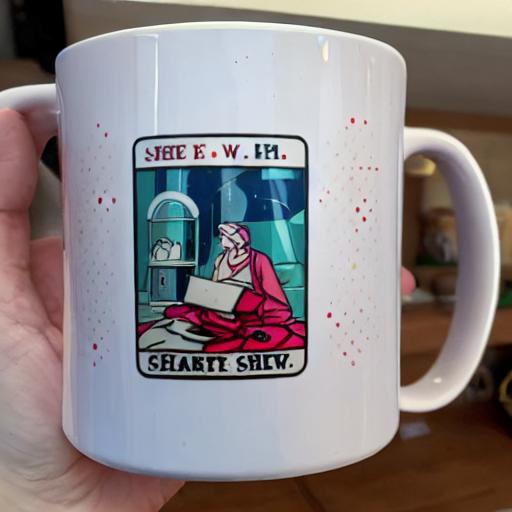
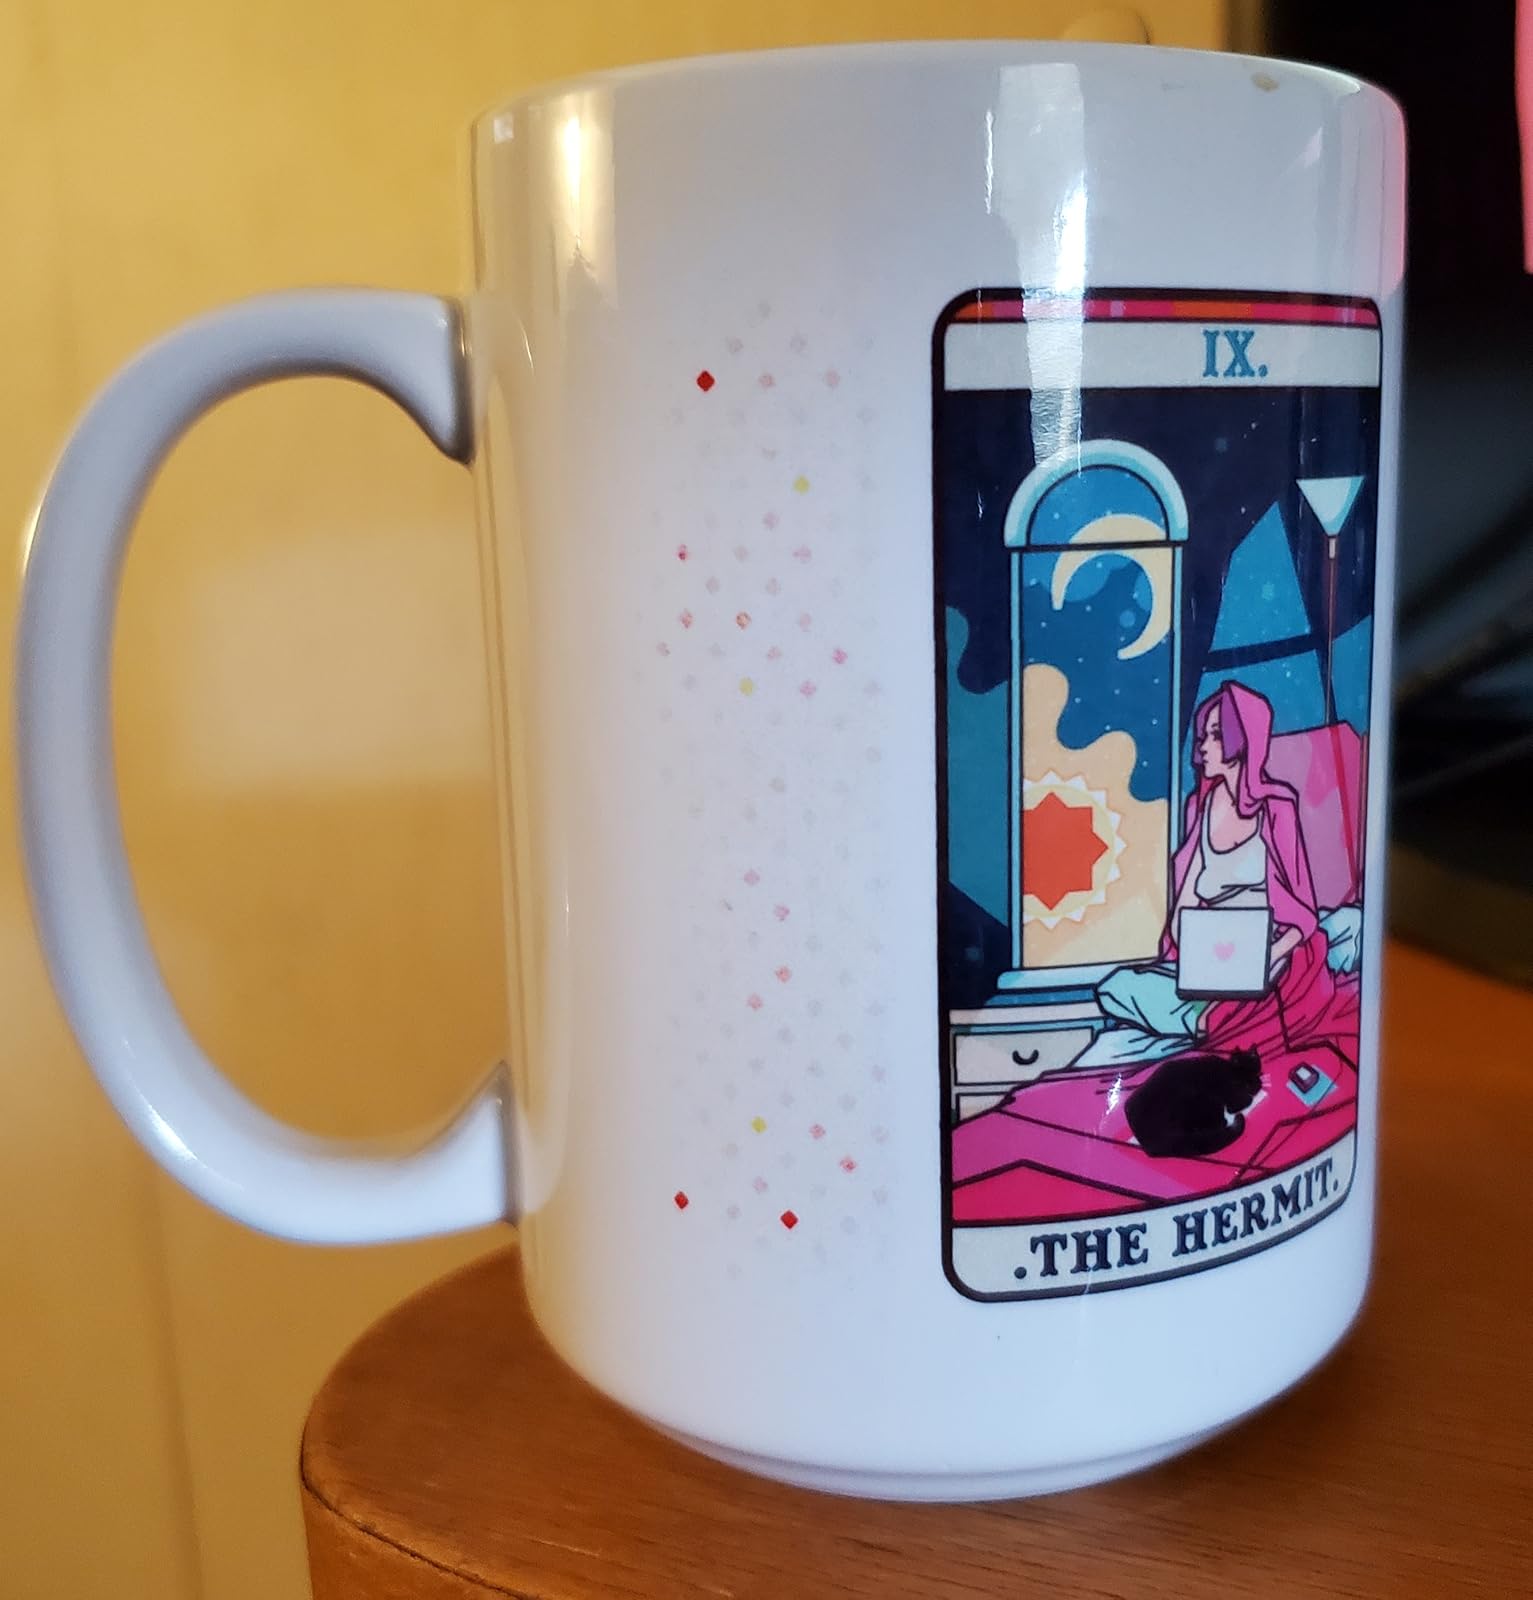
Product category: items_mug
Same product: no